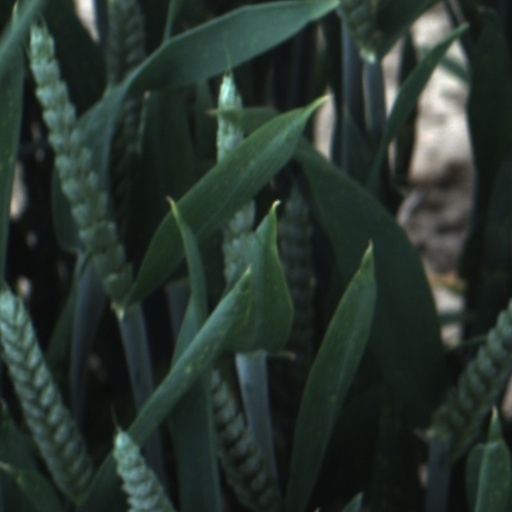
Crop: wheat